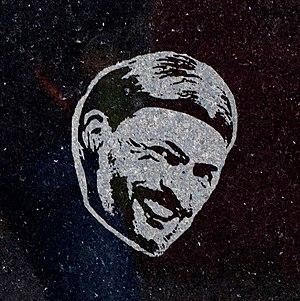
Pavel Srníček, est un footballeur tchèque, né le 10 mars 1968 à Bohumín et mort le 29 décembre 2015 à la suite d'un arrêt cardiaque lors d'un jogging à Ostrava une semaine plus tôt. Ses obsèques ont eu lieu le 4 janvier 2016 dans la même ville et une cérémonie religieuse a eu lieu le 13 janvier 2016 en l'église Saint Andrew à Newcastle.